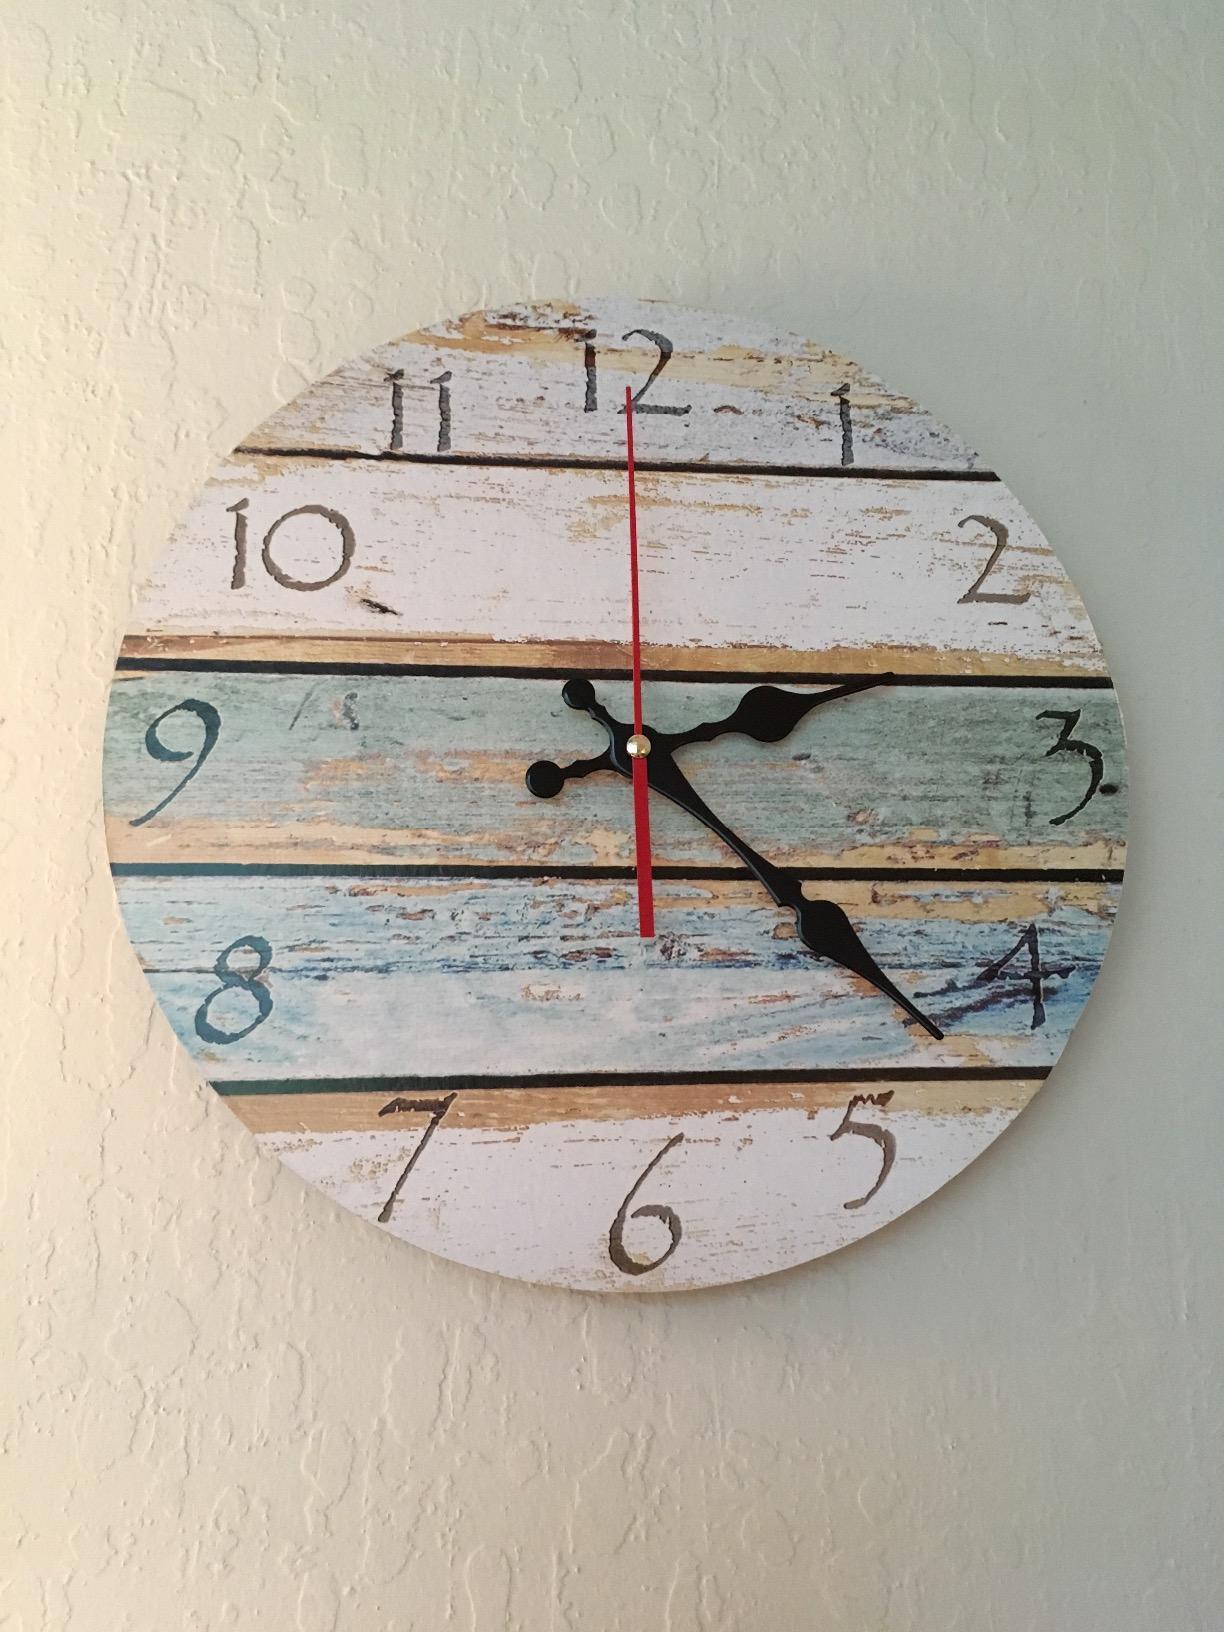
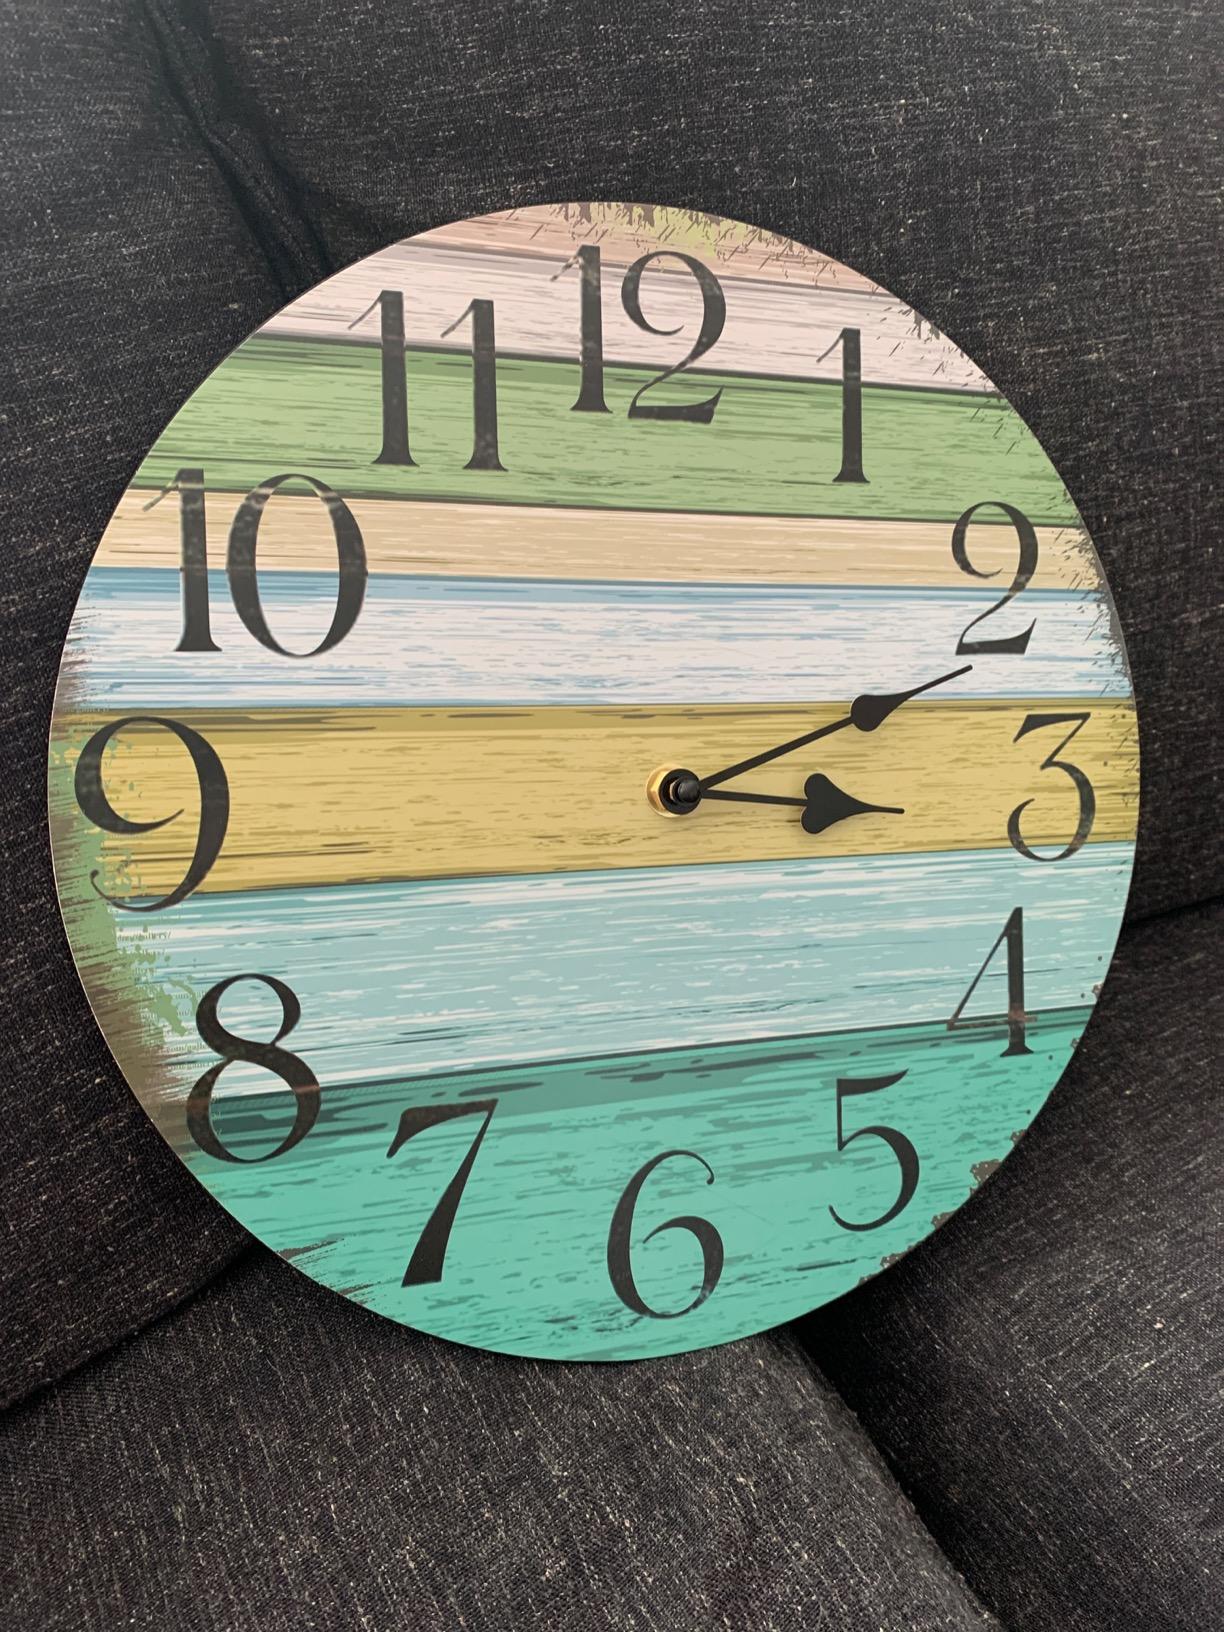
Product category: clock
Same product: no